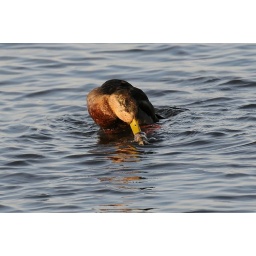
The female was held under water